Krotoszyn

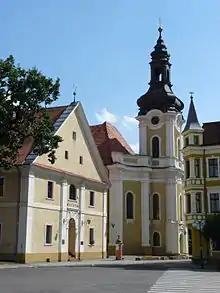
Regional Museum and Baroque Church of Saints Peter and Paul

Krotoszyn was founded by local nobleman , participant of the Battle of Grunwald, and was granted town rights in 1415 by King Władysław II Jagiełło. It was a private town owned by the Krotoski, Niewieski, Rozdrażewski and Potocki families, historically located in the Kalisz Voivodeship in the Greater Poland Province. After the town suffered a fire in 1453, King Casimir IV of Poland vested it with new privileges, establishing a weekly market and three annual fairs.